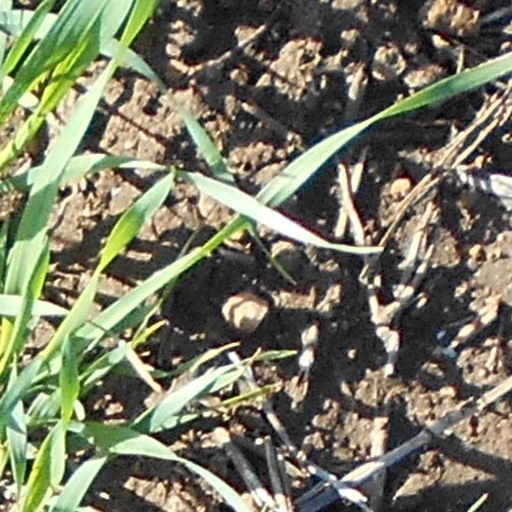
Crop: wheat